Pedro Morales (footballer)

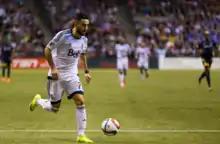
Morales playing for Vancouver Whitecaps FC in 2014

On 5 March 2014 Morales was acquired by the Vancouver Whitecaps FC in Major League Soccer, for €300,000. He was signed as the club's third Designated Player, after Kenny Miller and Matías Laba. He made his debut four days later, assisting the third goal and scoring the fourth in a 4–1 win over reigning Supporters' Shield champions the New York Red Bulls at BC Place. Vancouver finished fifth in the Western Conference, and lost to fourth-place FC Dallas in the knockout round for the MLS Cup Playoffs. Morales scored 10 goals in 34 matches, in addition to 12 assists, winning the MLS Newcomer of the Year Award.